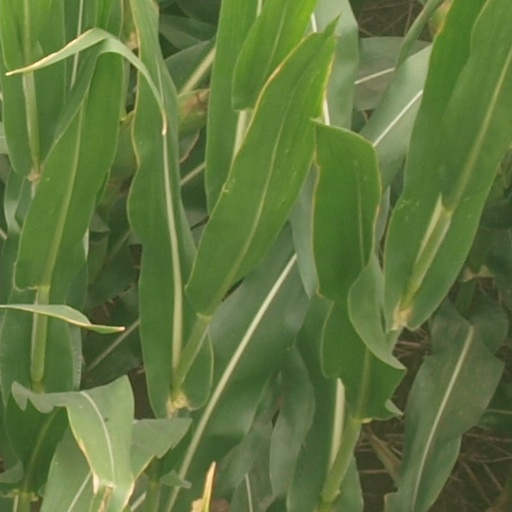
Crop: maize; corn